Leslie and Ron

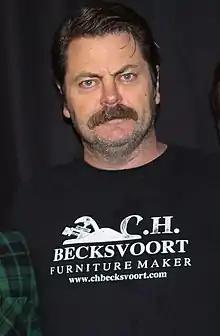
Nick Offerman's performance received widespread critical acclaim

"Leslie and Ron" aired on January 20, 2015, immediately following the previous episode "William Henry Harrison". The episode was seen by 3.3 million viewers, and earned a 1.4 Nielsen rating in the 18- to 49-year-old demographic. Nielsen ratings are audience measurement systems that determine the audience size and composition of television programming in the United States, which means that the episode was seen by 1.4 percent of all households aged 18 to 49 years old were watching television at the time of the episode's airing.